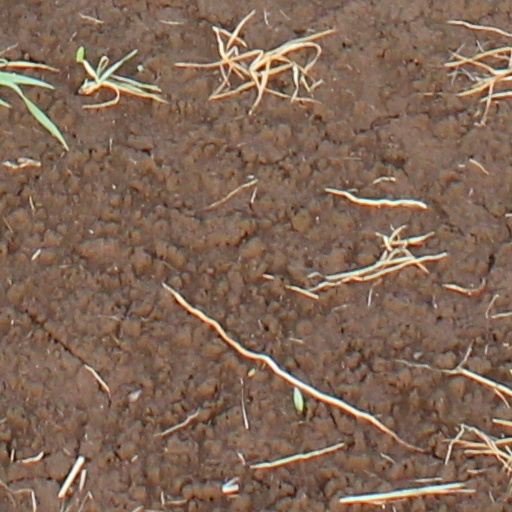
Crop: wheat